Gervasio Bitossi

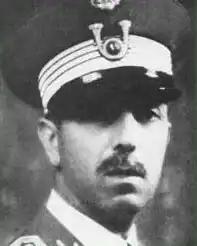

Gervasio Bitossi (2 October 1884 – 26 June 1951) was an Italian general during World War II, pioneer of tank warfare in the Royal Italian Army and among Italy's main experts in the field of mechanized warfare.